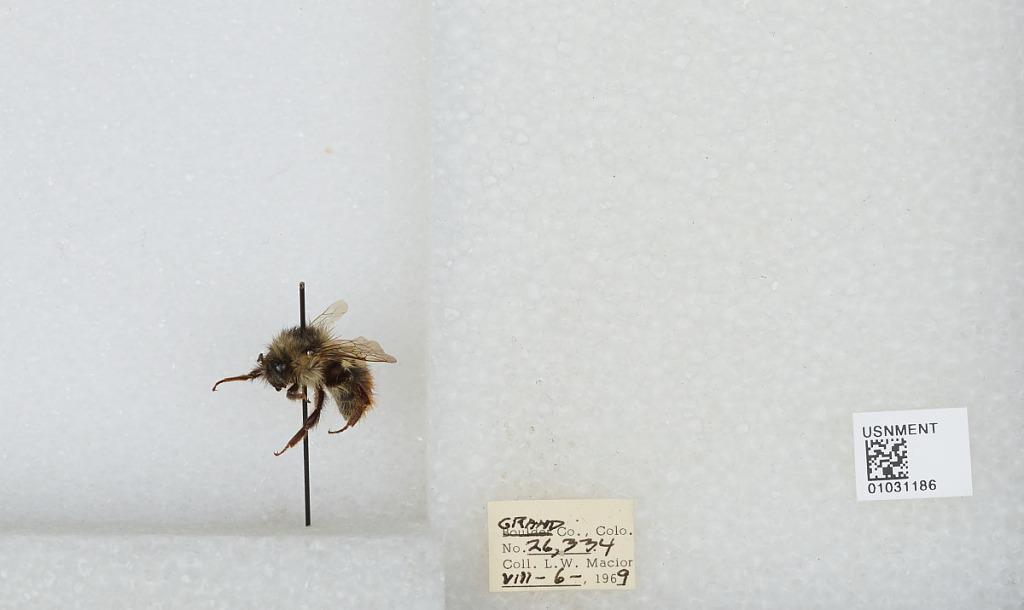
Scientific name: Bombus (Pyrobombus) mixtus Cresson
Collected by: L. Macior
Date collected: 1969-8-6
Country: United States
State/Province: Colorado
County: Grand
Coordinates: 40.073, -106.103